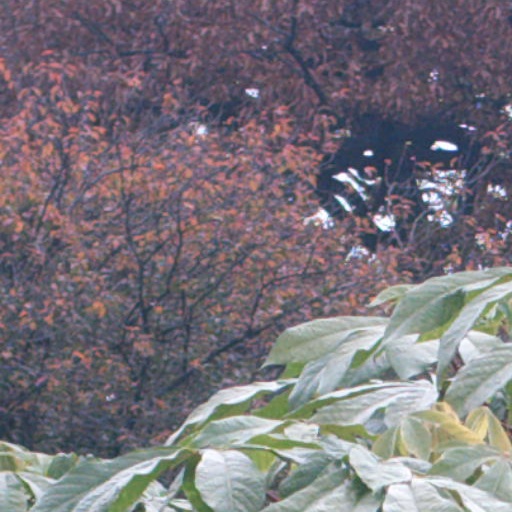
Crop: cassava